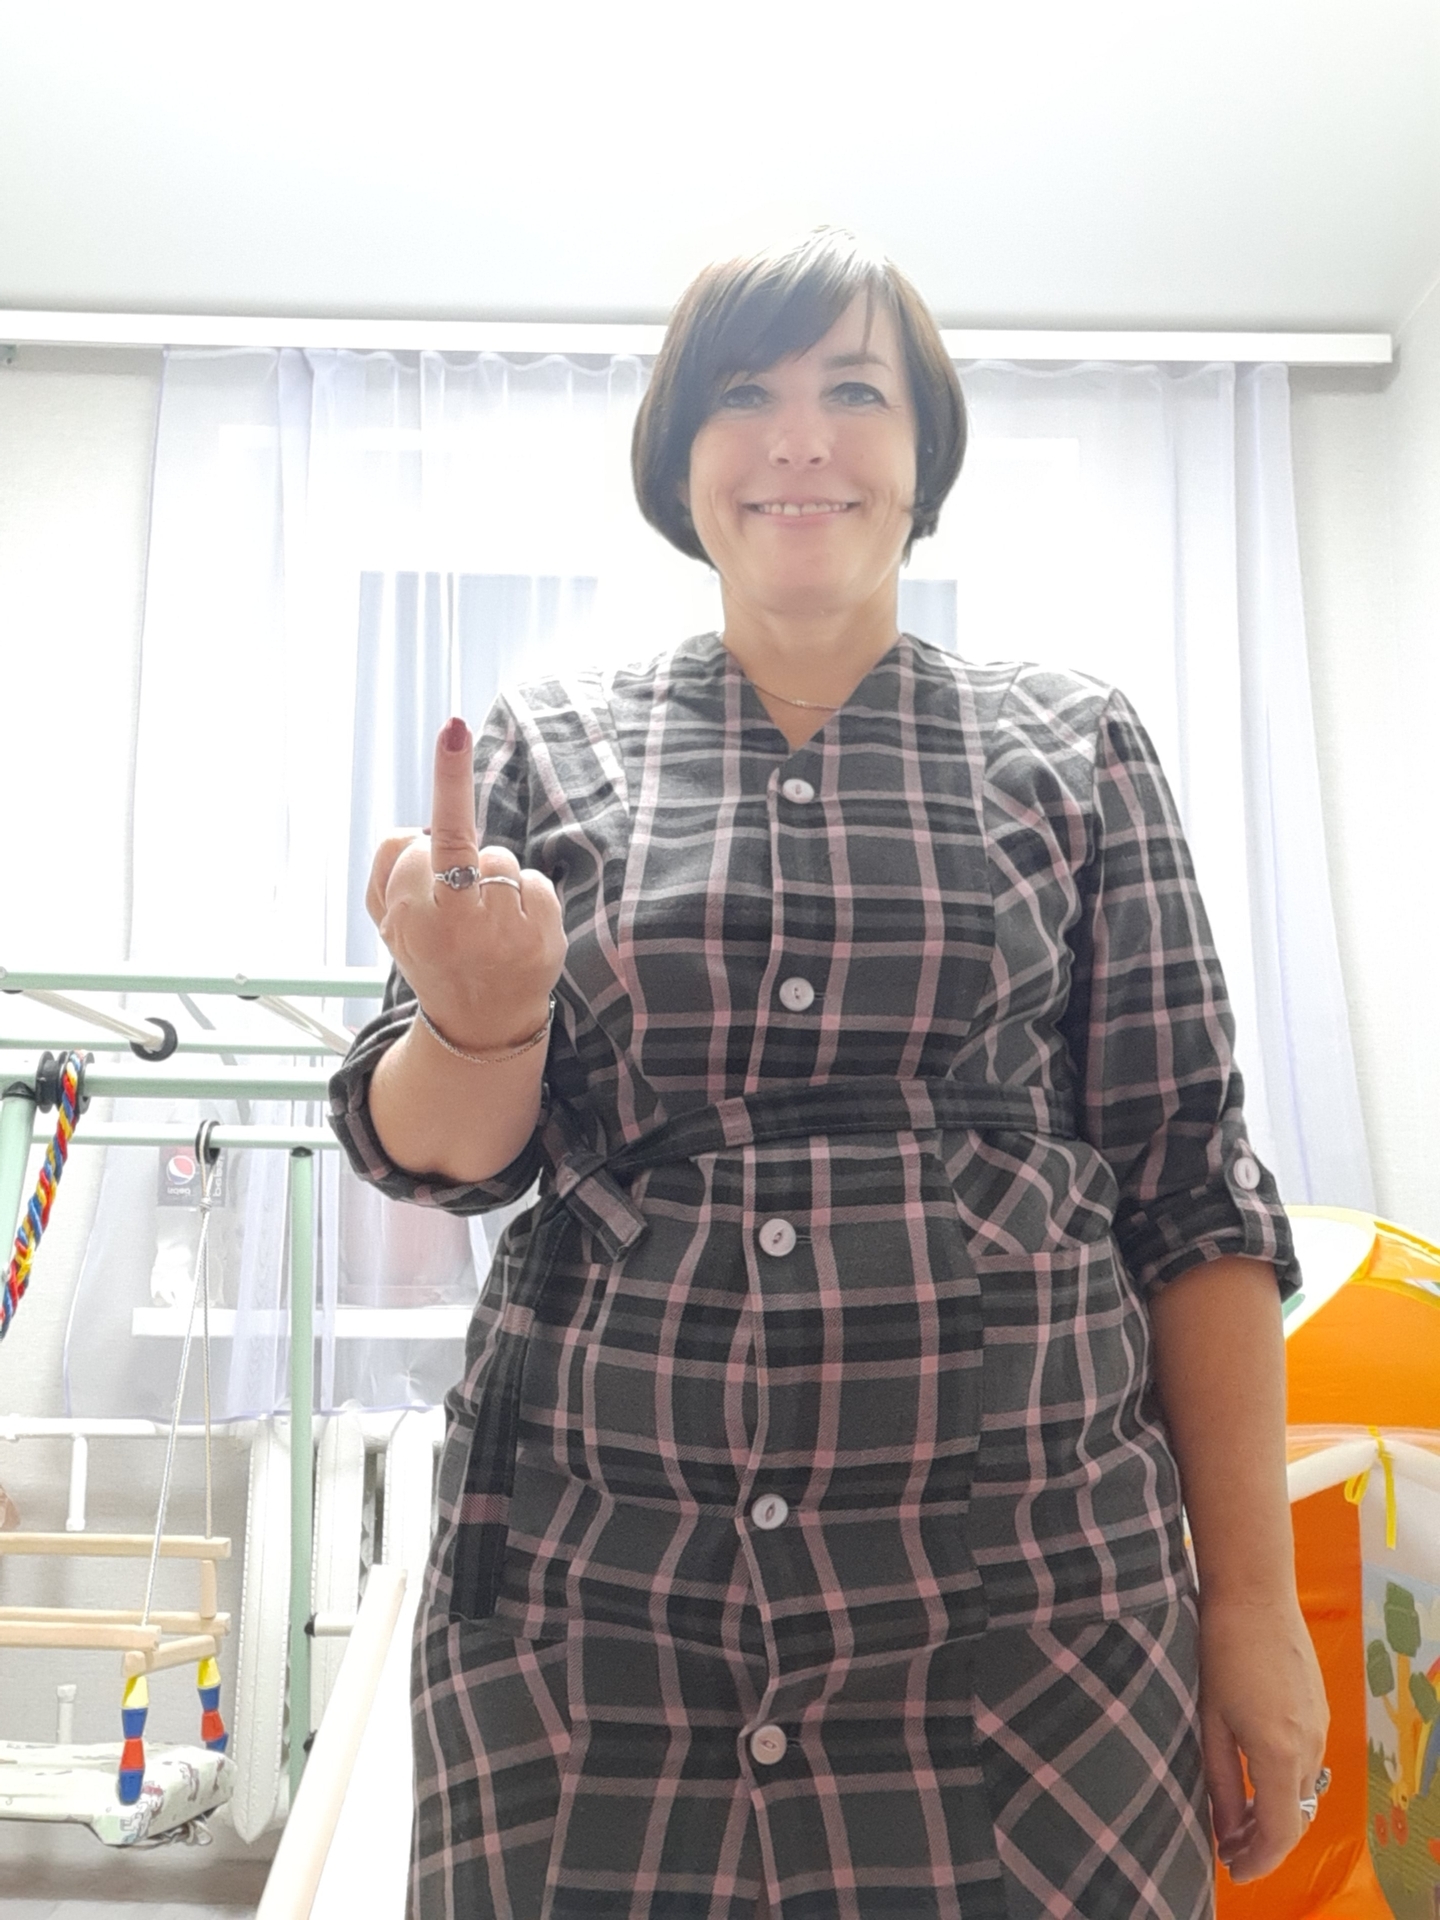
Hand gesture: middle_finger